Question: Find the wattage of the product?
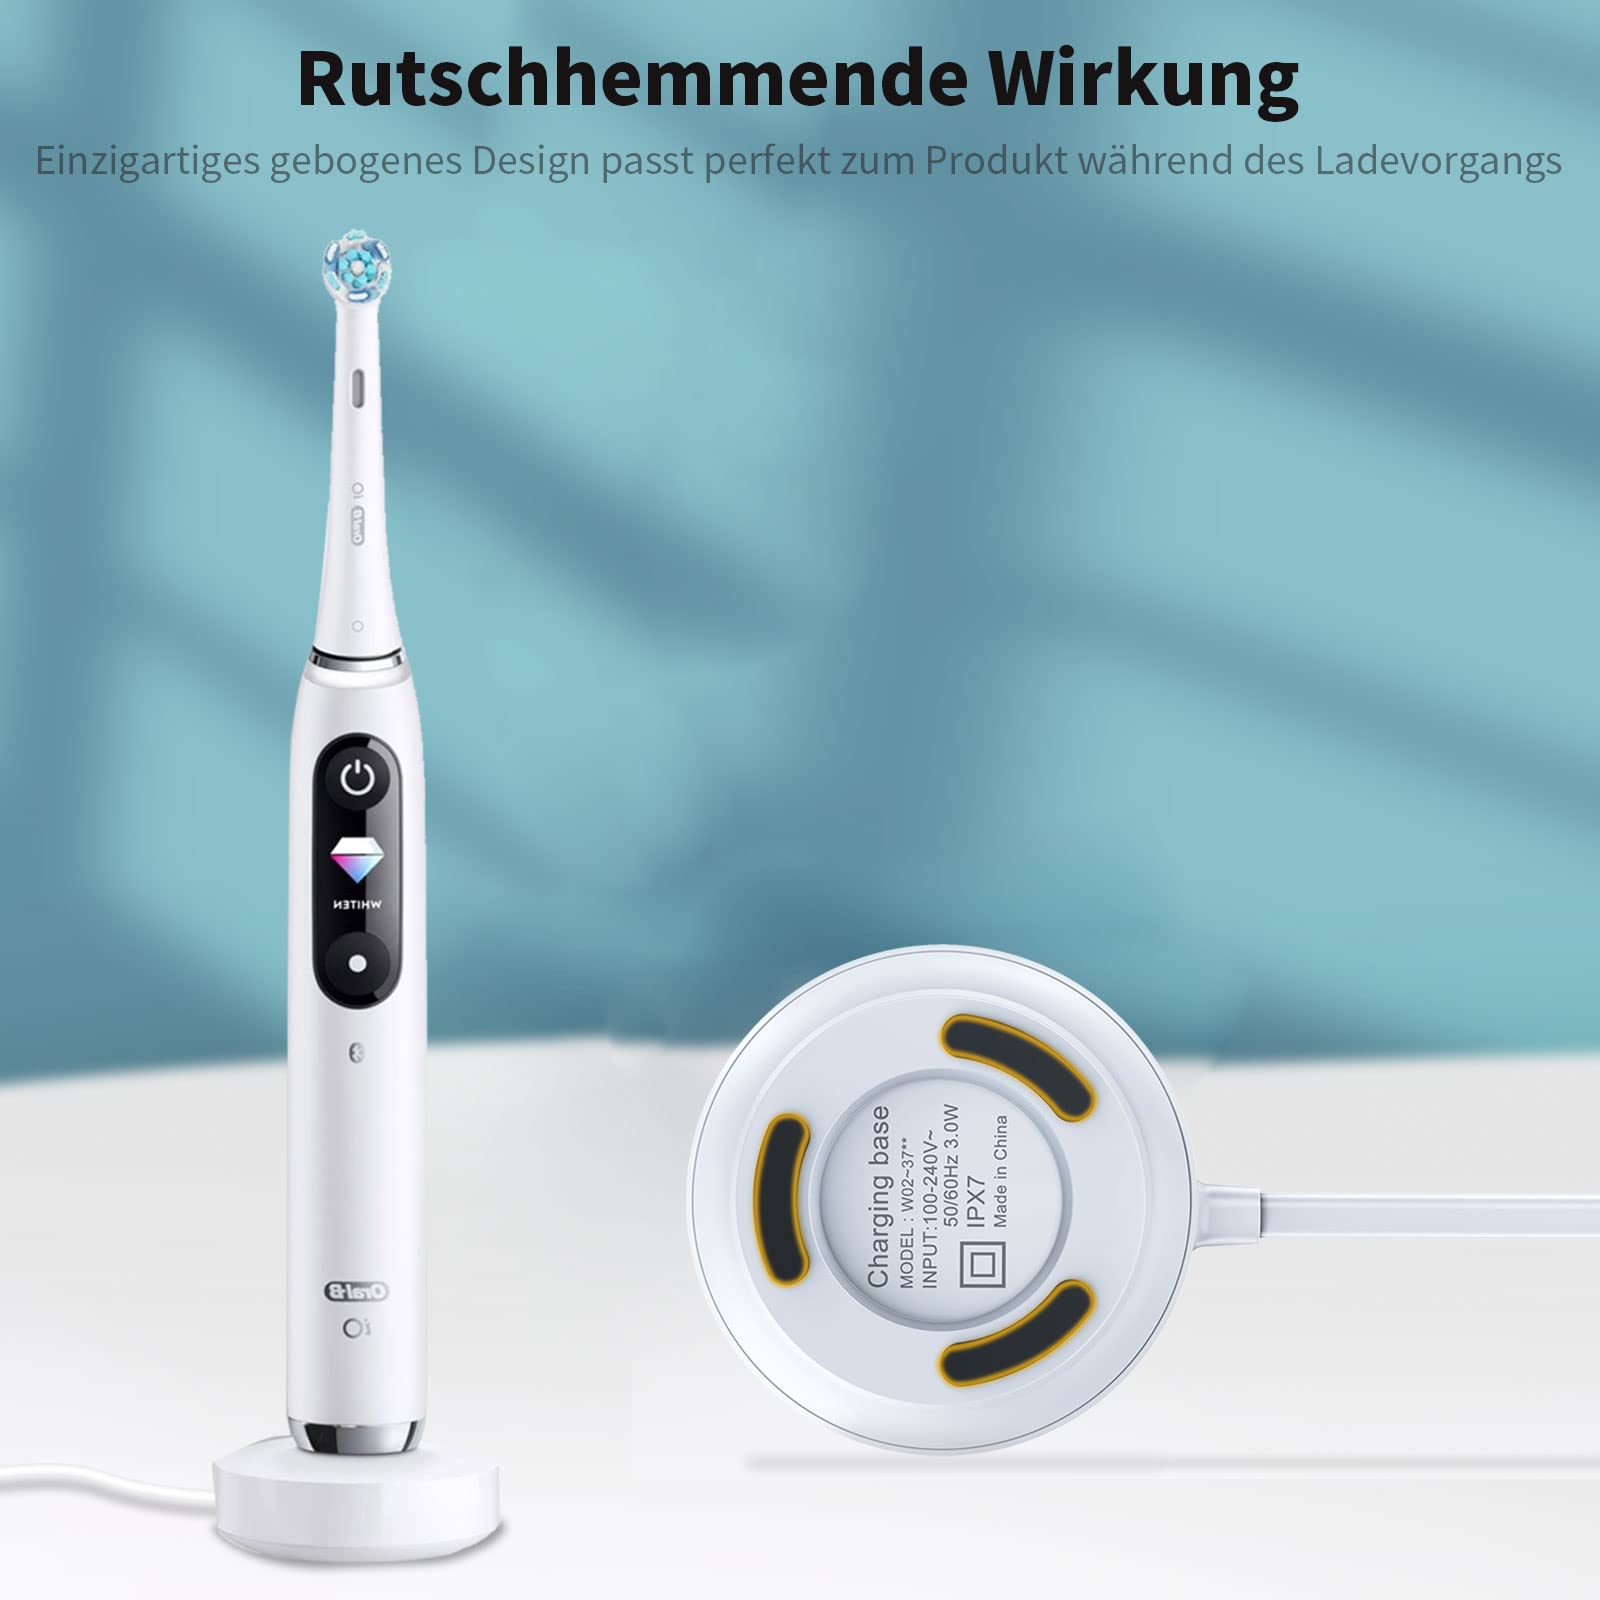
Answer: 3.0 watt